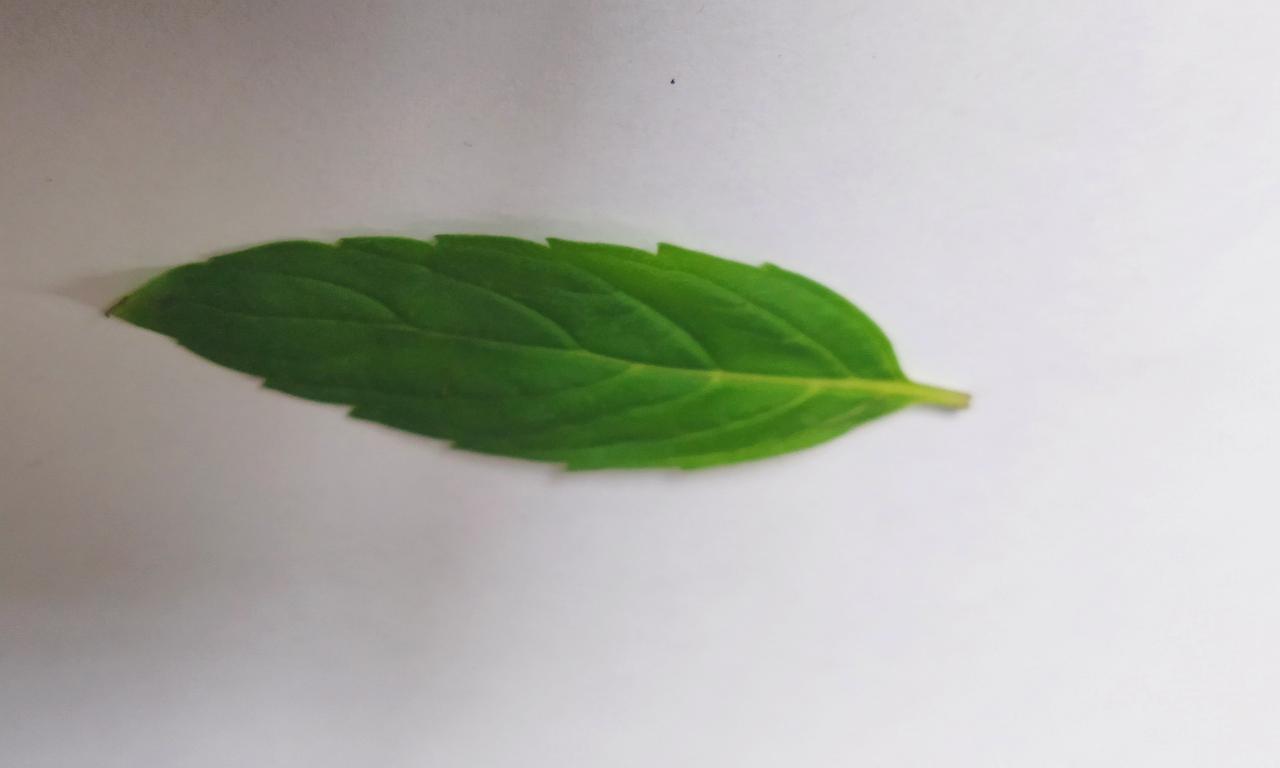
Label: Fresh